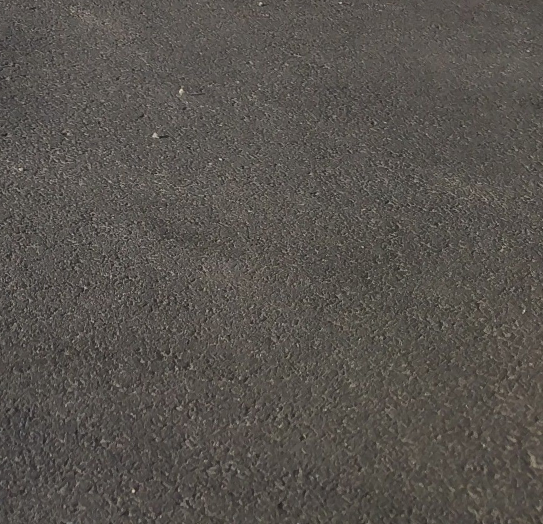
Surface type: asphalt